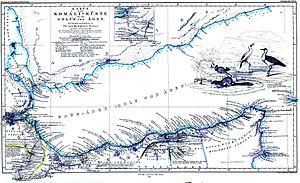
Zeilah ou Zeila ou Zaila, est une ville portuaire du nord du Salal située au débouché méridional du golfe de Tadjoura, au sud de la mer Rouge et au bord du golfe d'Aden, en Somalie. C'est la principale ville de la région de Salal, au Somaliland, État qui occupe le territoire de l'ancienne Somalie britannique sans être reconnu par les institutions internationales.
Lord Jim est un roman de Joseph Conrad publié en feuilleton d'octobre 1899 à novembre 1900 dans le périodique Blackwood's Magazine et en un volume dans une version révisée à la fin de cette même année. Appartenant à la première partie de la carrière littéraire de l'auteur, il en représente un jalon important par son succès immédiat, le premier et aussi l'un des rares que l'auteur ait jamais obtenus.
Le golfe d'Aden est l'espace maritime situé entre la corne de l'Afrique et la péninsule arabique. Il sépare le continent africain du continent asiatique. Il relie la mer Rouge et la mer d'Arabie par le détroit de Bab-el-Mandeb; le gees Gwardafuy, en Somalie, marquant sa limite orientale.